Describe the emotion expressed in this image:  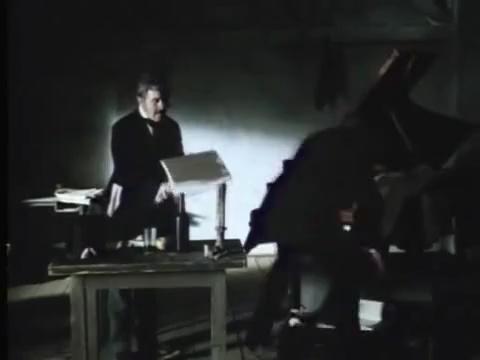
This person displays Suffering, valence and arousal with high intensity.